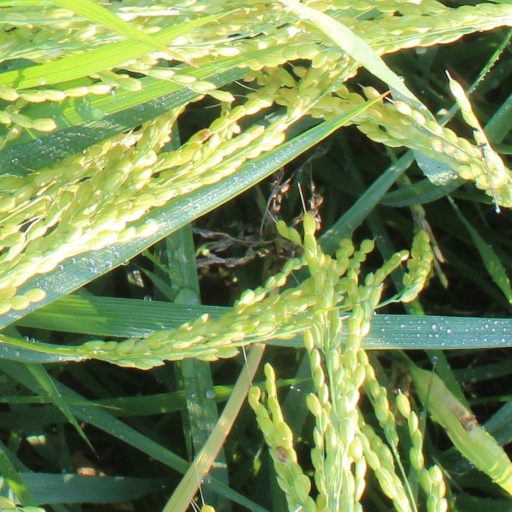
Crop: rice